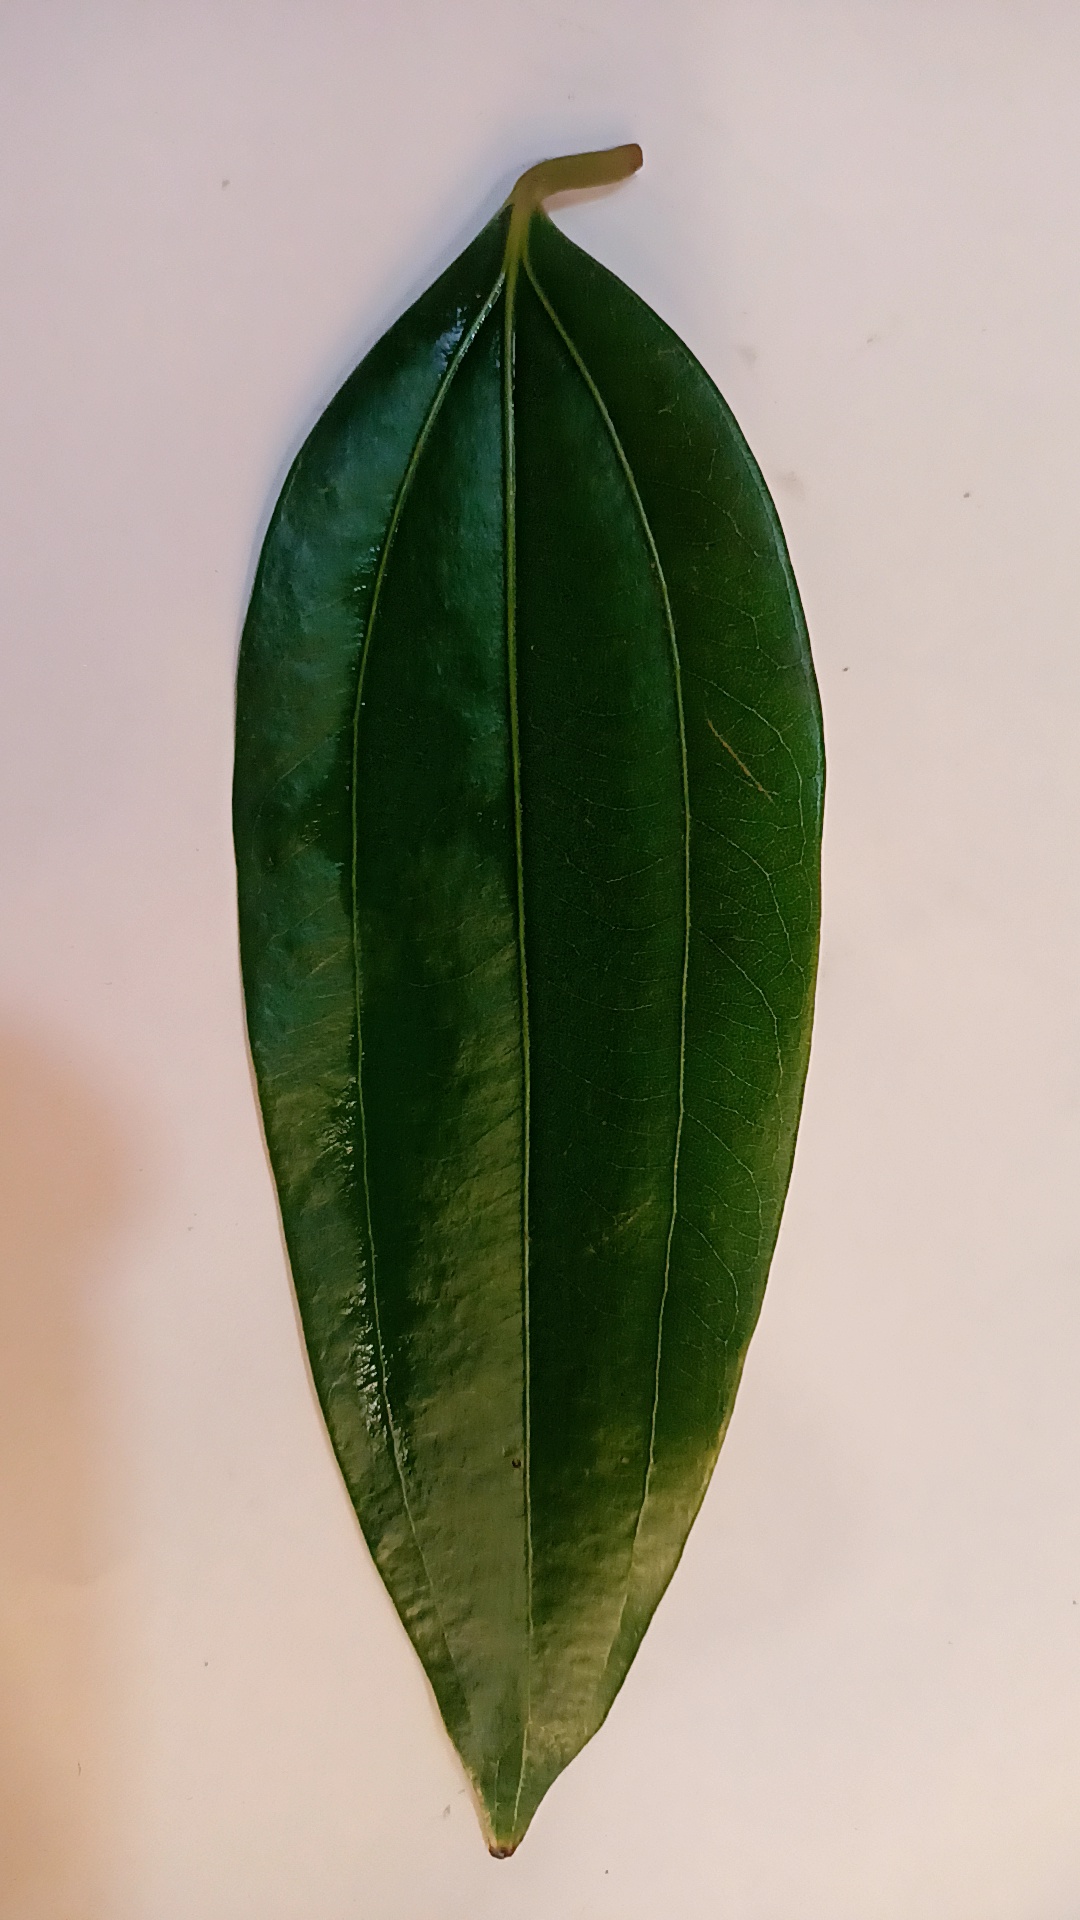
Label: Healthy